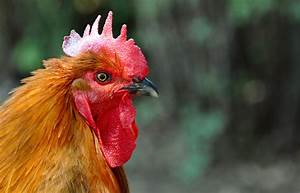
Label: gallina